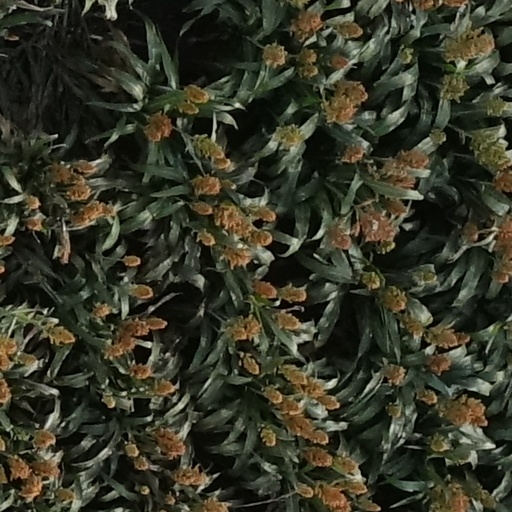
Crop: sorghum